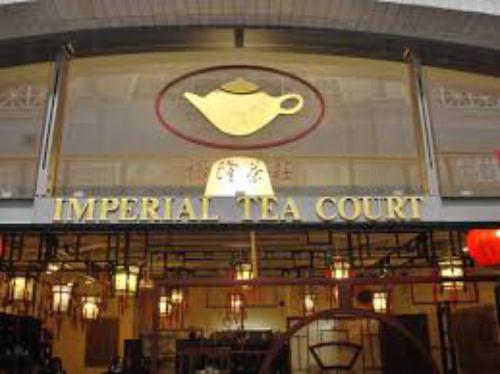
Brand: imperial tea court
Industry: Others